Viktor Hurniak

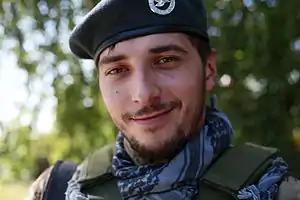
Hurniak in September 2014

Viktor Petrovych Hurniak (8 June 1987 – 19 October 2014), also known by the nicknames Gart, Gartik, or Oligarch, was a Ukrainian military volunteer. He served in the War in Donbas and was killed on 19 October 2014 as a result of a wound sustained from a mortar shell. He also worked as a photographer for publications such as "UNIAN", "Reuters" and the Ukrainian publication "Insider".